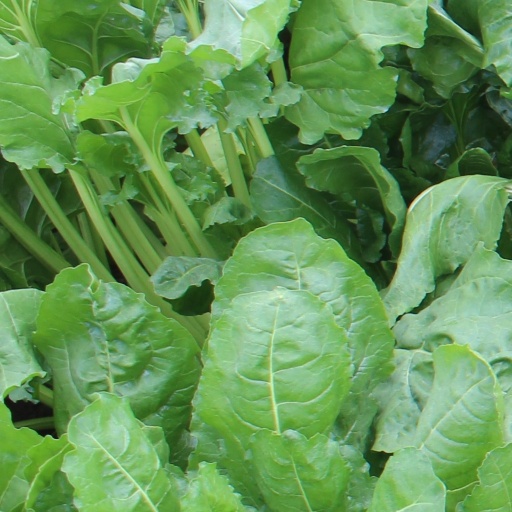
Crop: sugar beet